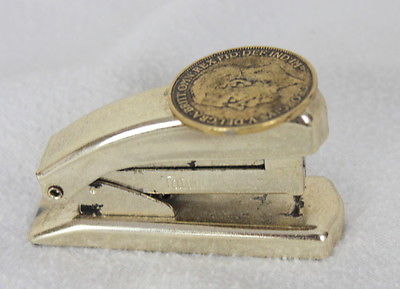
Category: stapler